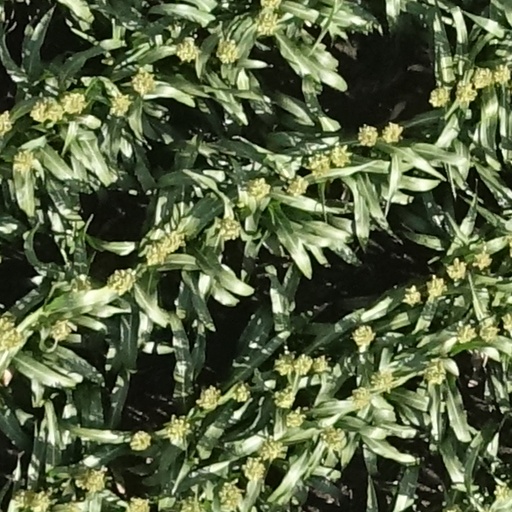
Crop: sorghum